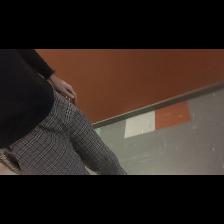
Label: Human